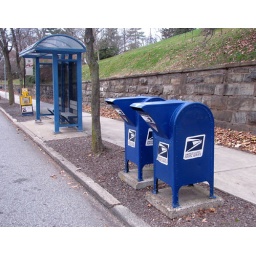
A pair of US snorkel mailboxes patrol High Street in Pottstown PA as a Mercury newspaper box looks on.